Tsukuno Station

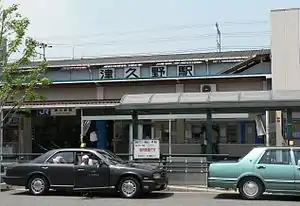
Tsukuno Station, May 2007

is a passenger railway station in located in Nishi-ku, Sakai, Osaka Prefecture, Japan, operated by West Japan Railway Company (JR West).